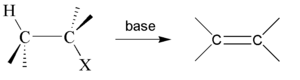
La déshydrohalogénation est une type de réaction organique appartenant à la classe des β-éliminations. Elle permet de transformer un halogénure d'alkyle en alcène correspondant